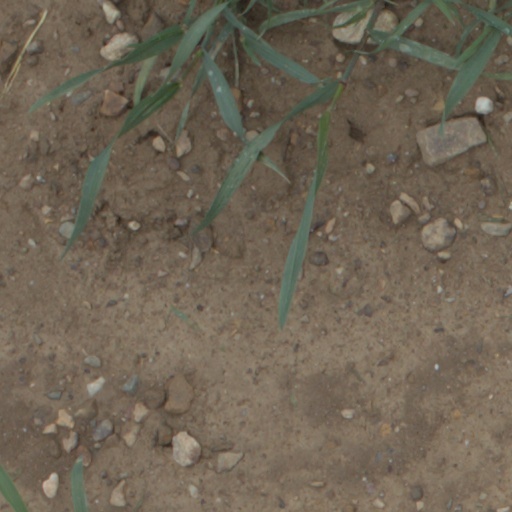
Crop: wheat